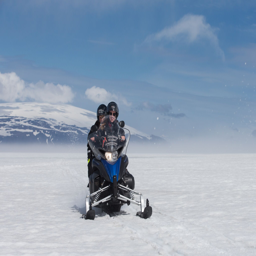
there are few better ways to enjoy the landscape of a glacier than by zooming across it on a snowmobile .